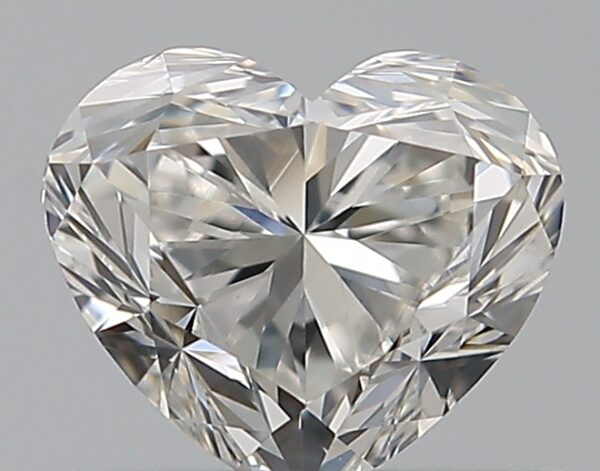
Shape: heart
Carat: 0.5
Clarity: VS1
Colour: H
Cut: GD
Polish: EX
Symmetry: VG
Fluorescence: N
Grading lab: GIA
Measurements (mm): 4.51 x 5.25 x 3.34